First Love Letter

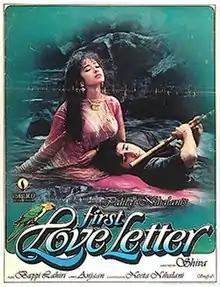
Poster

First Love Letter is a 1991 Indian film directed by Shiva and starring Vivek Mushran and Manisha Koirala with Chunky Pandey making a special guest appearance.